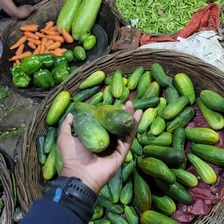
Label: cucumber